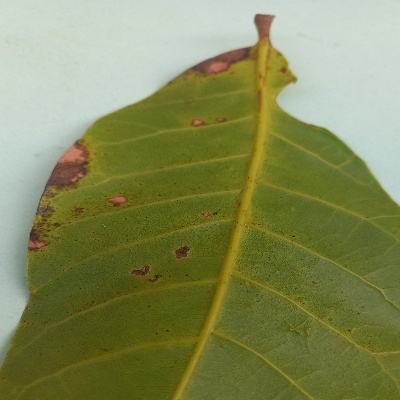
Crop: Cashew
Condition: anthracnose